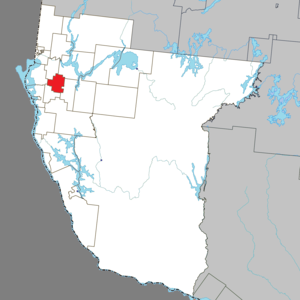
Laverlochère est une ancienne municipalité du Québec située dans la MRC de Témiscamingue en Abitibi-Témiscamingue. Elle a été fusionnée avec Angliers le 1ᵉʳ janvier 2018 dans Laverlochère-Angliers.